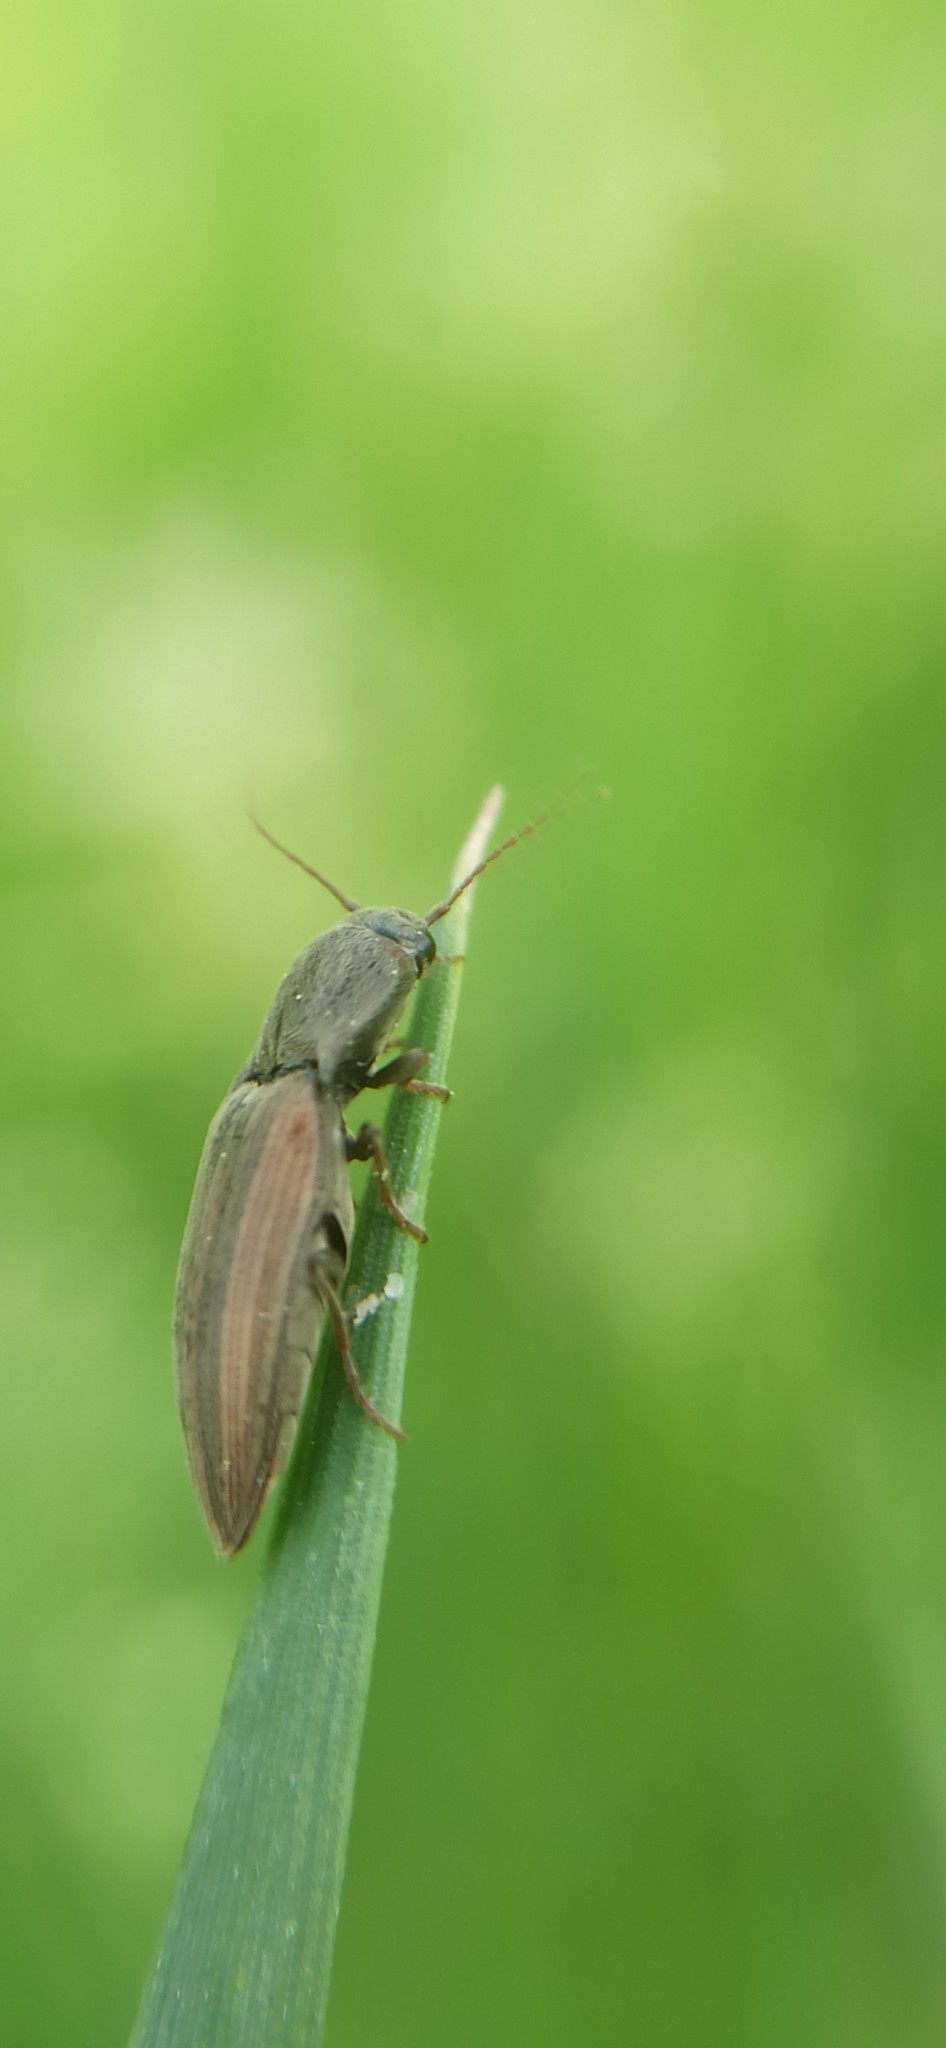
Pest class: clickbeetles_wireworms